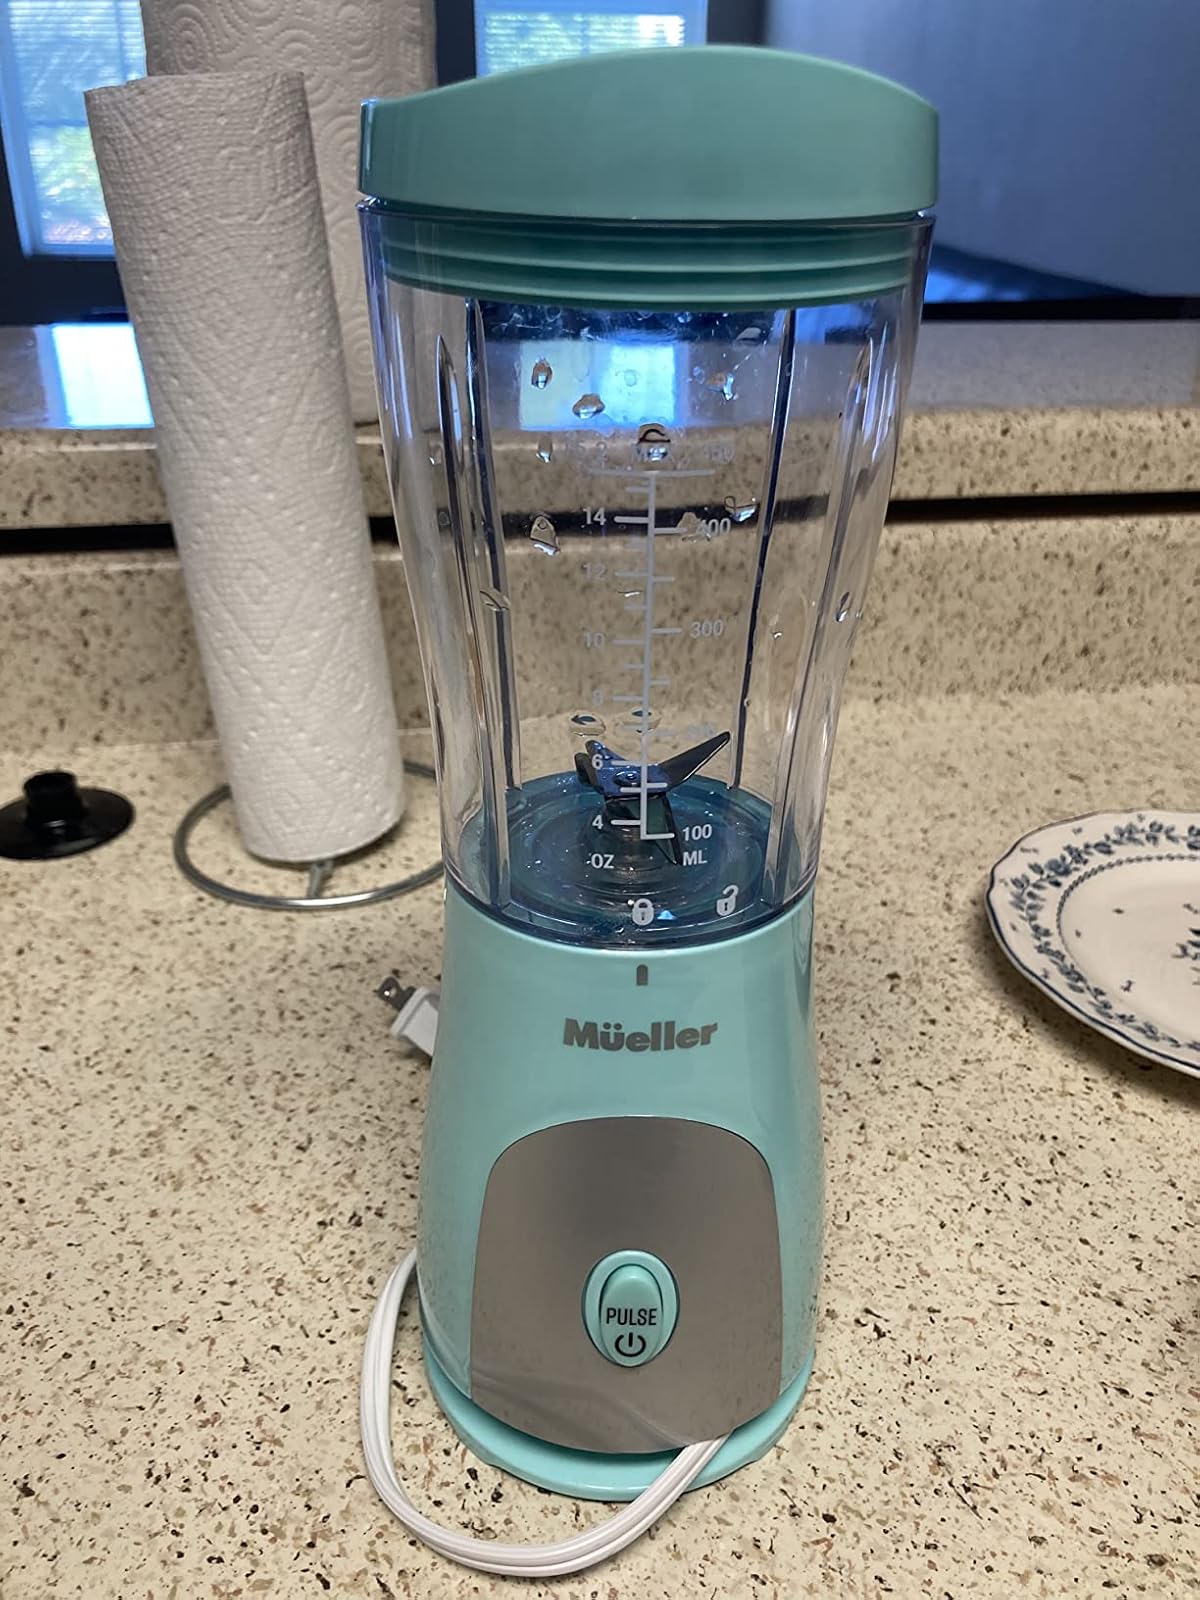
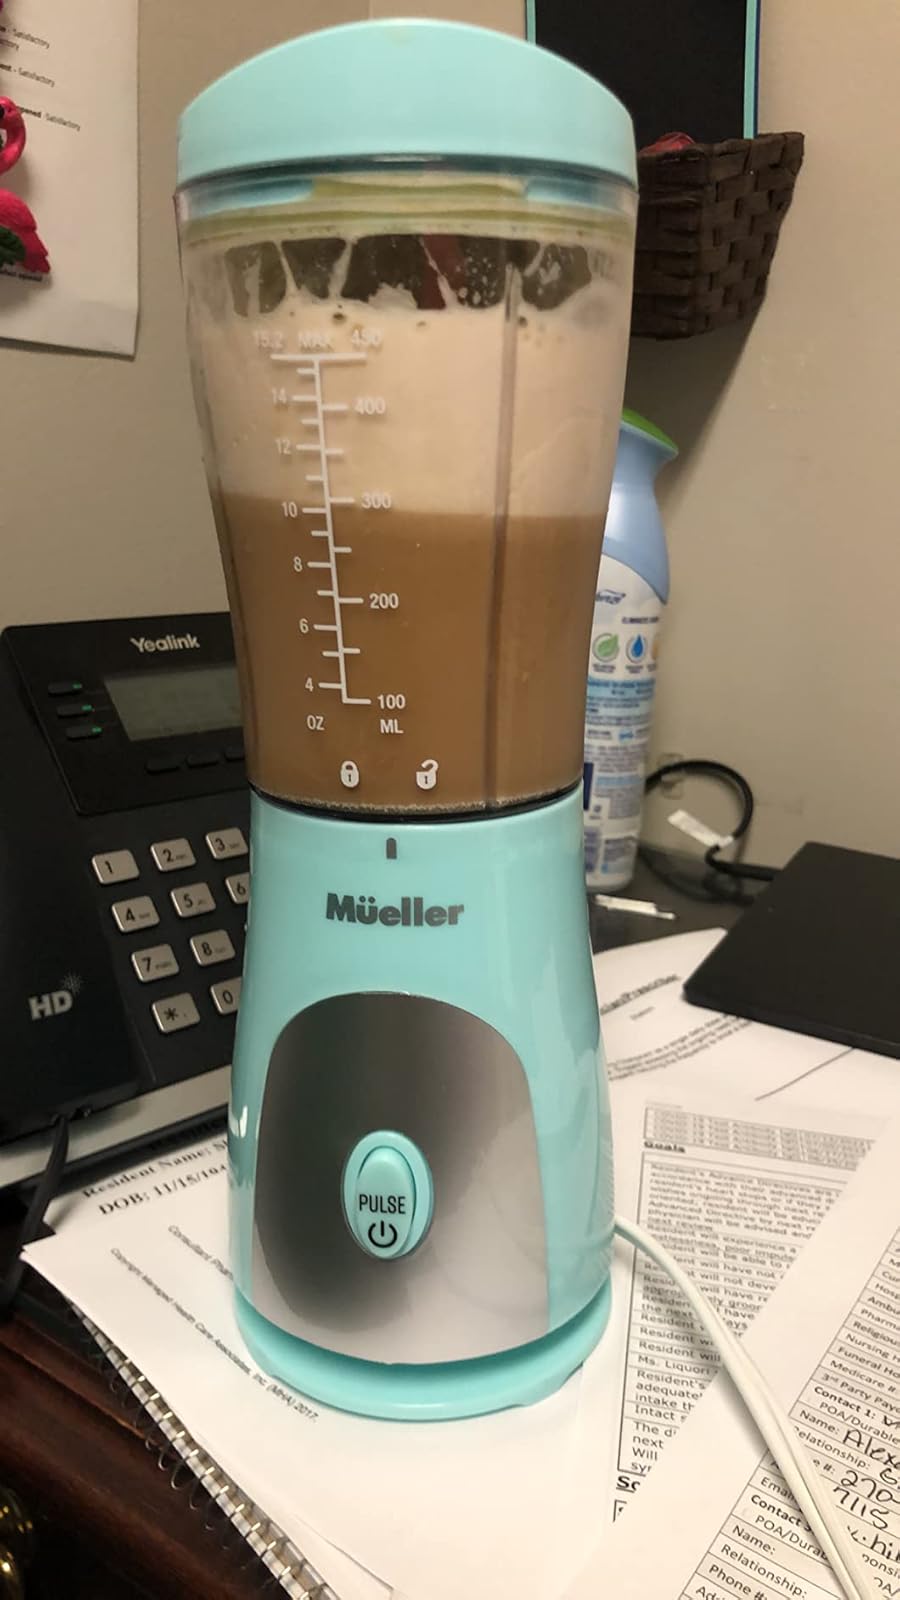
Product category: items_blender
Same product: yes